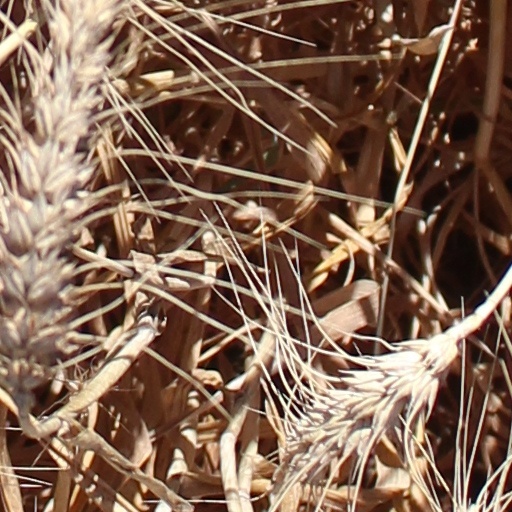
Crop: wheat